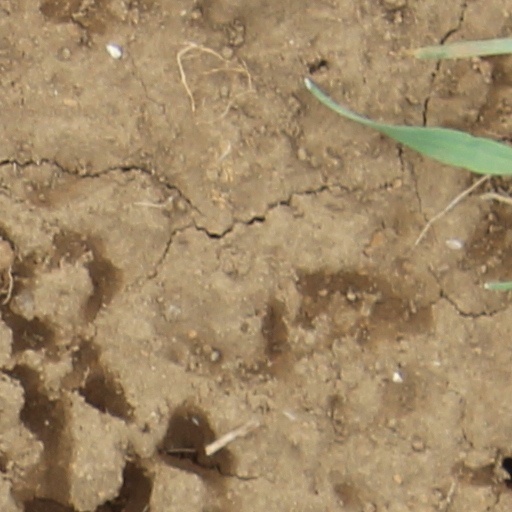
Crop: wheat